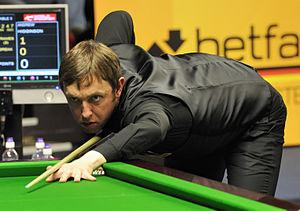
Andrew Higginson, né le 13 décembre 1977 dans le Cheshire, est un joueur de snooker anglais, professionnel depuis 1995.